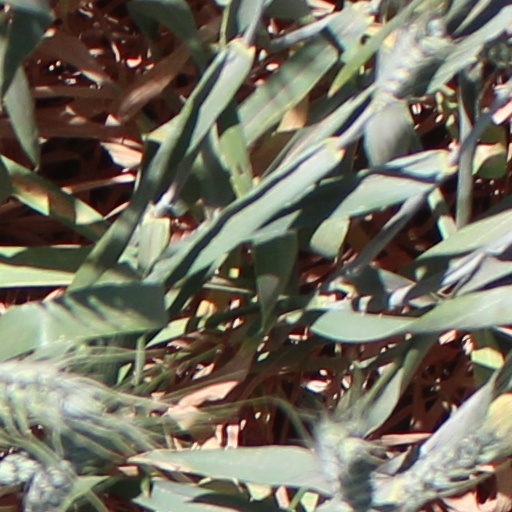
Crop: wheat